Jardin du Luxembourg

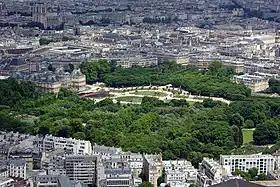
The Jardin du Luxembourg seen from Montparnasse Tower

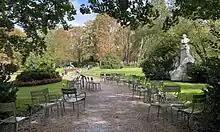
Vintage metal chairs invite visitors to prolong their stay in Paris's Luxembourg Garden.

The Jardin du Luxembourg, known in English as the Luxembourg Garden, colloquially referred to as the Jardin du Sénat (Senate Garden), is located in the 6th arrondissement of Paris, France. The creation of the garden began in 1612 when Marie de' Medici, the widow of King Henry IV, constructed the Luxembourg Palace as her new residence. The garden today is owned by the French Senate, which meets in the palace. It covers 23 hectares (56.8 acres) and is known for its lawns, tree-lined promenades, tennis courts, flowerbeds, model sailboats on its octagonal Grand Bassin, as well as picturesque Medici Fountain, built in 1620. The name Luxembourg comes from the Latin Mons Lucotitius, the name of the hill where the garden is located, and locally the garden is informally called "le Luco".